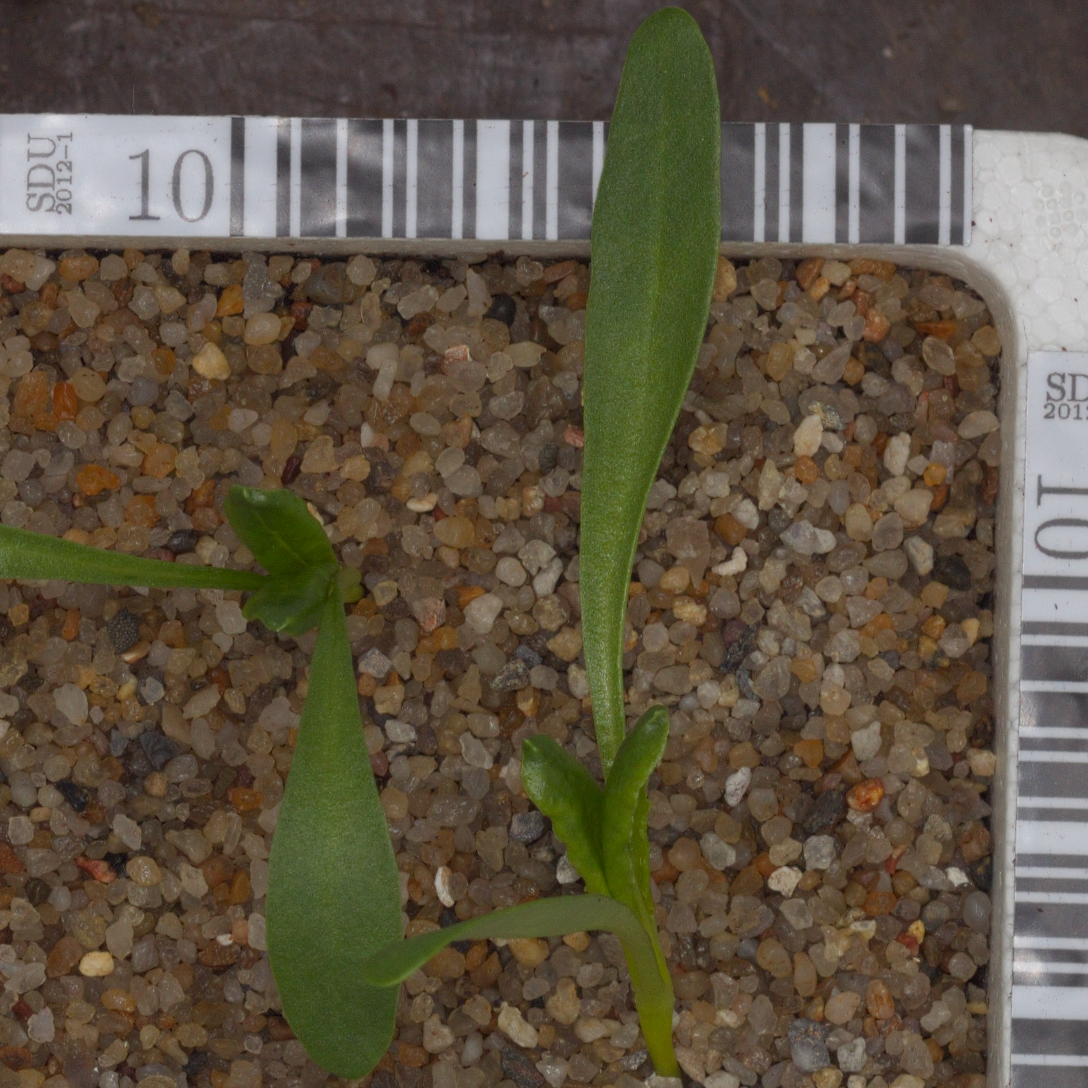
Label: sugar_beet